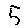
Label: 5